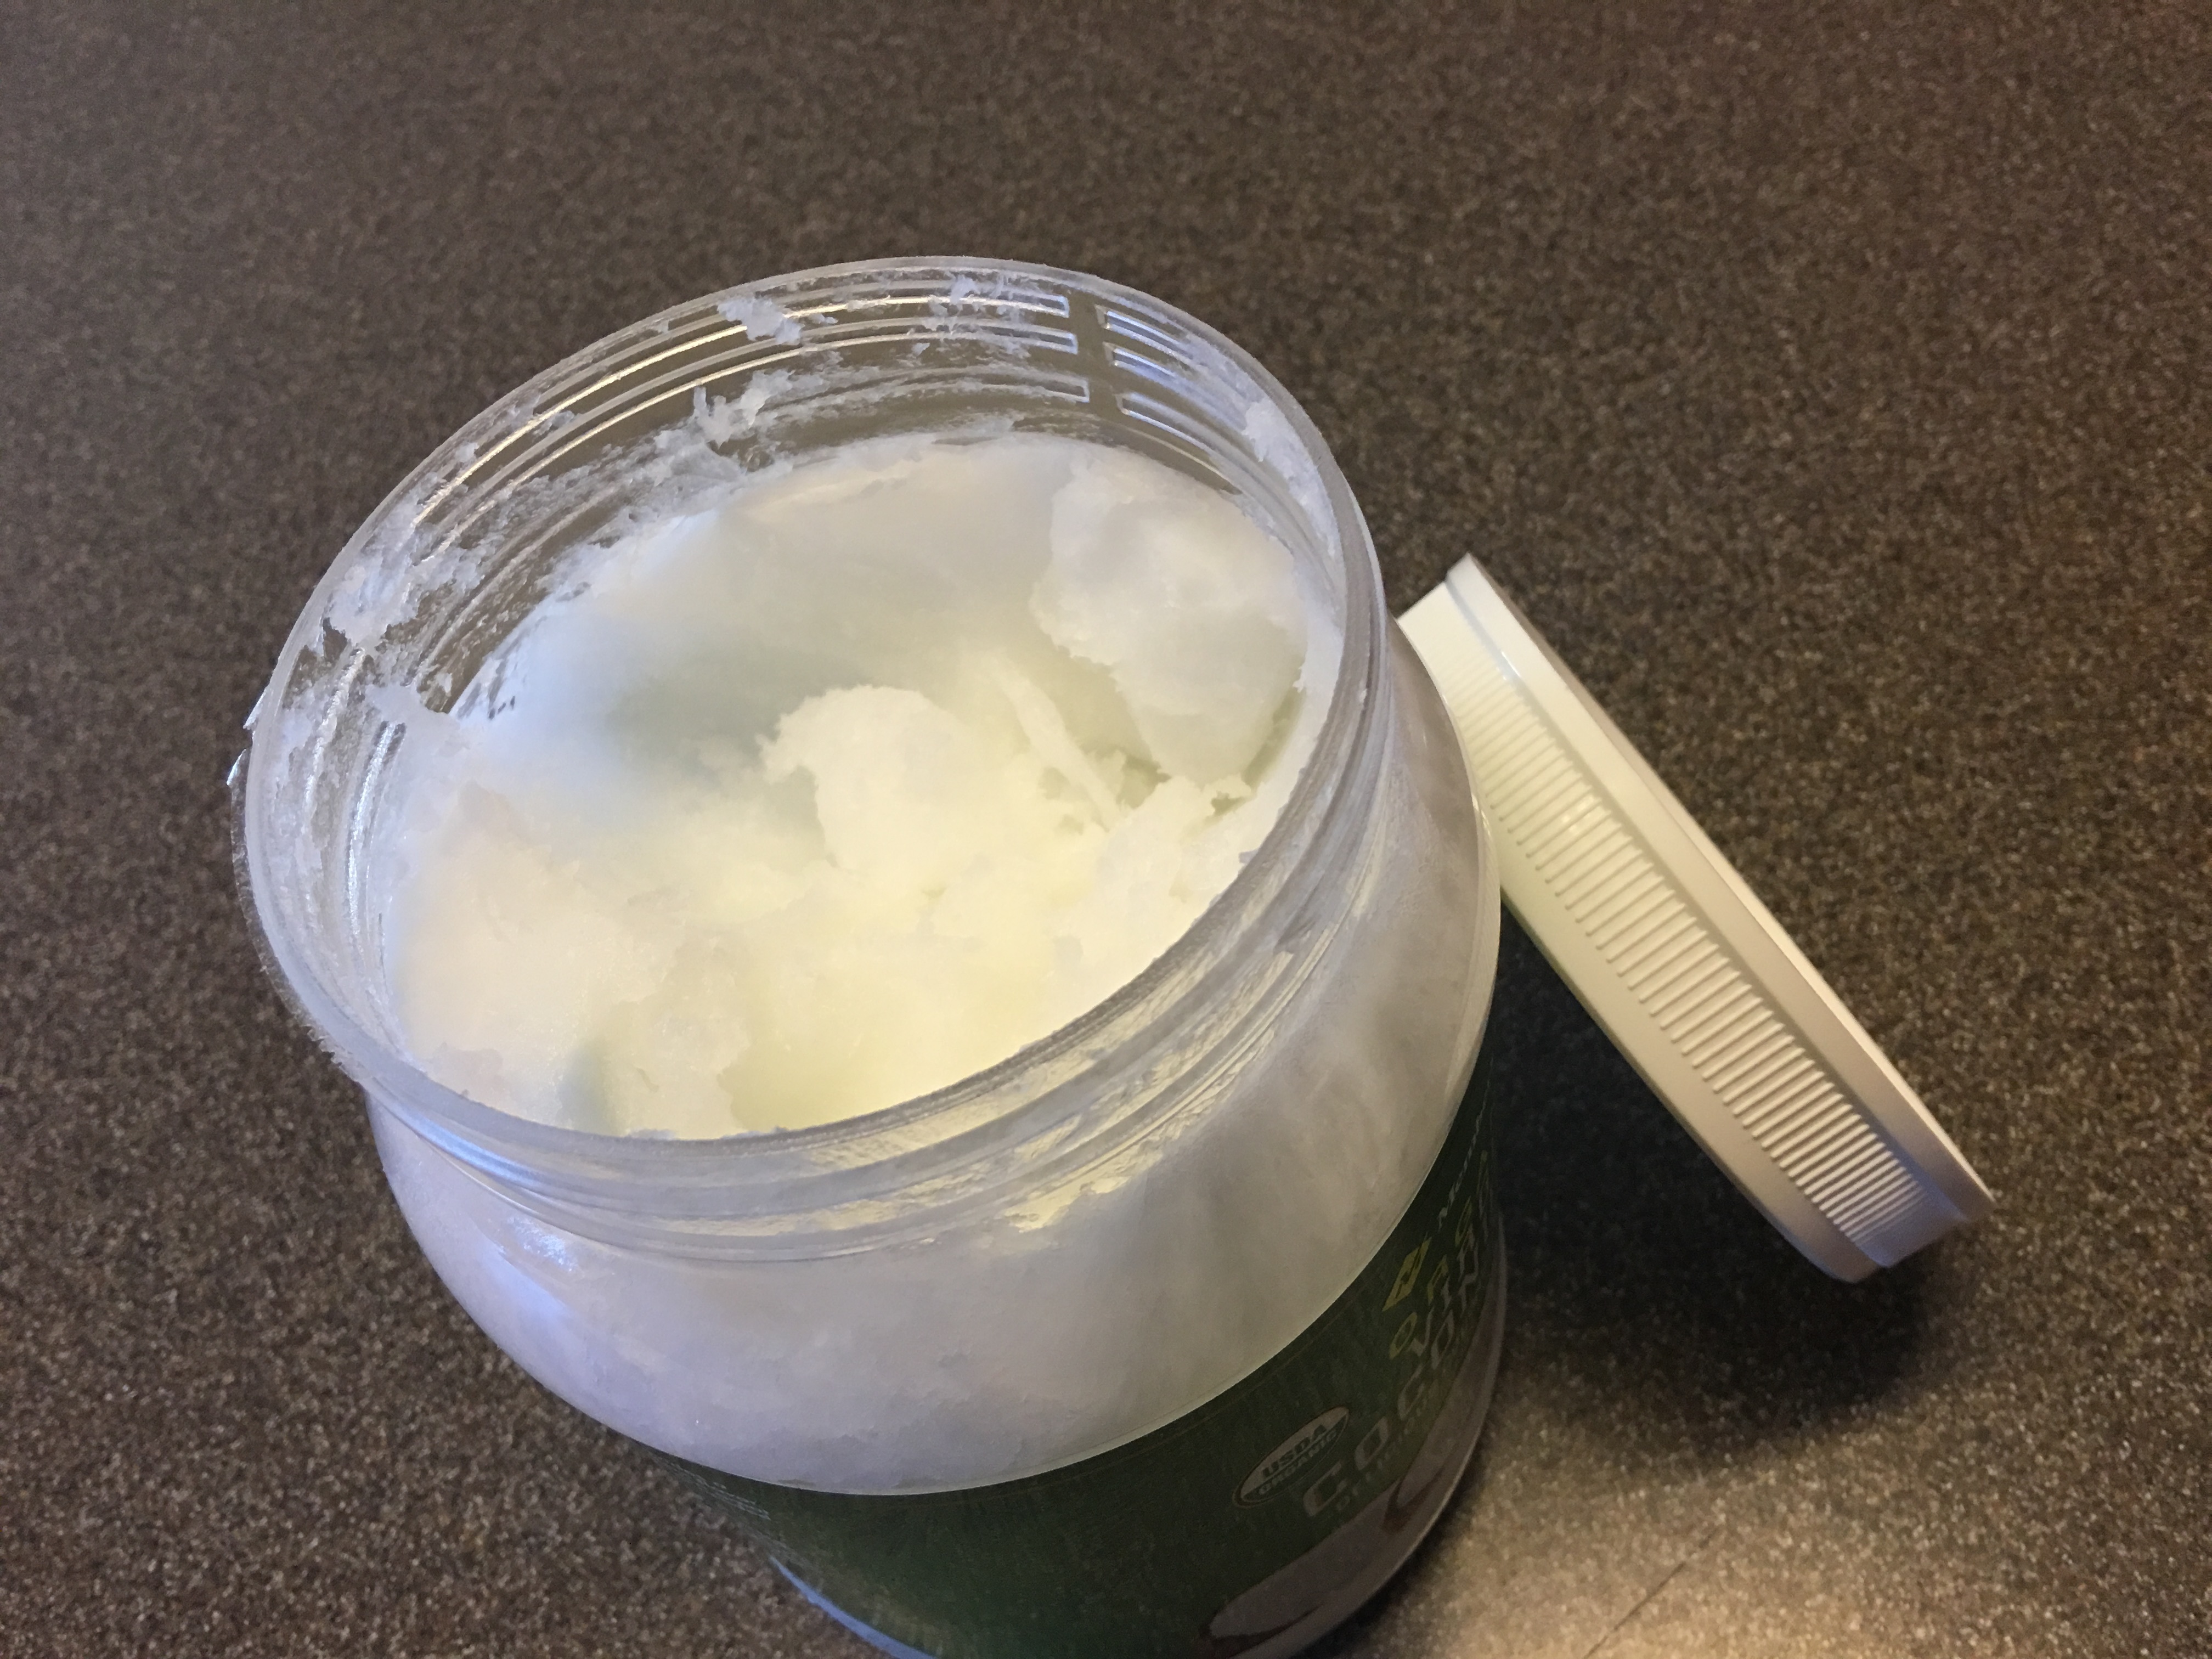
white, meal, food, ingredient, produce, drink, breakfast, healthy, cream, dairy product, coconut, beauty, massage, oil, organic, treatment, wellness, flavor, cosmetic, coconut oil, animal source foods